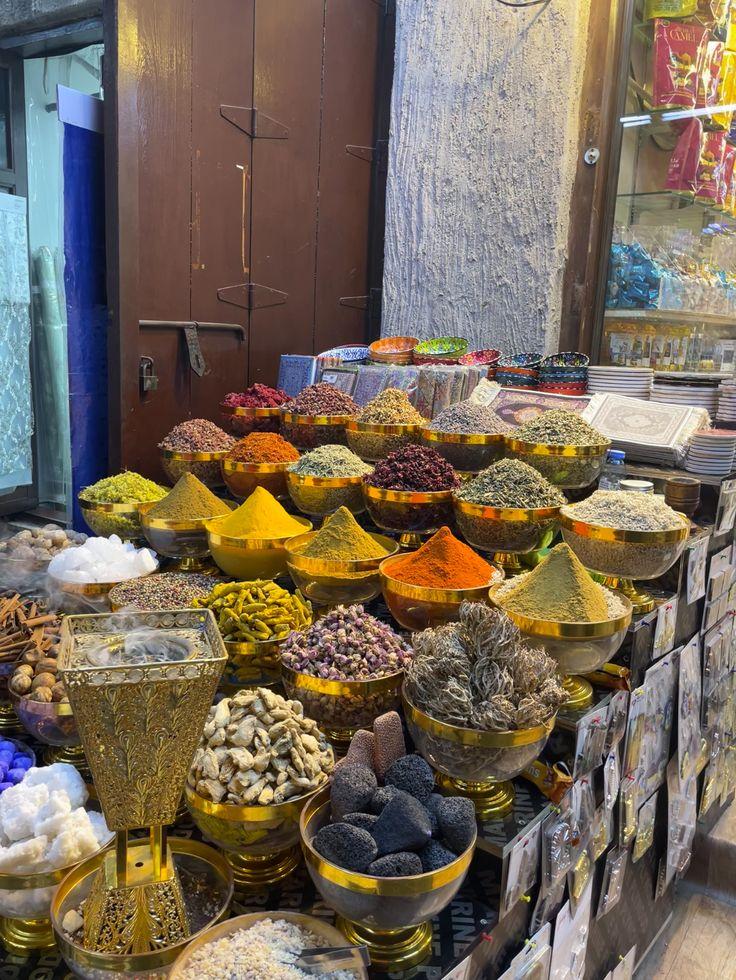
Sehemu ya kuuzia viungo vya kupikia chakula. Viungo vya rangi nyekundu, rangi ya njano, rangi nyeusi, vimewekwa kwa vyombo tofauti tofauti. Huku mlango wa rangi ya hudhurungi umefunguliwa.